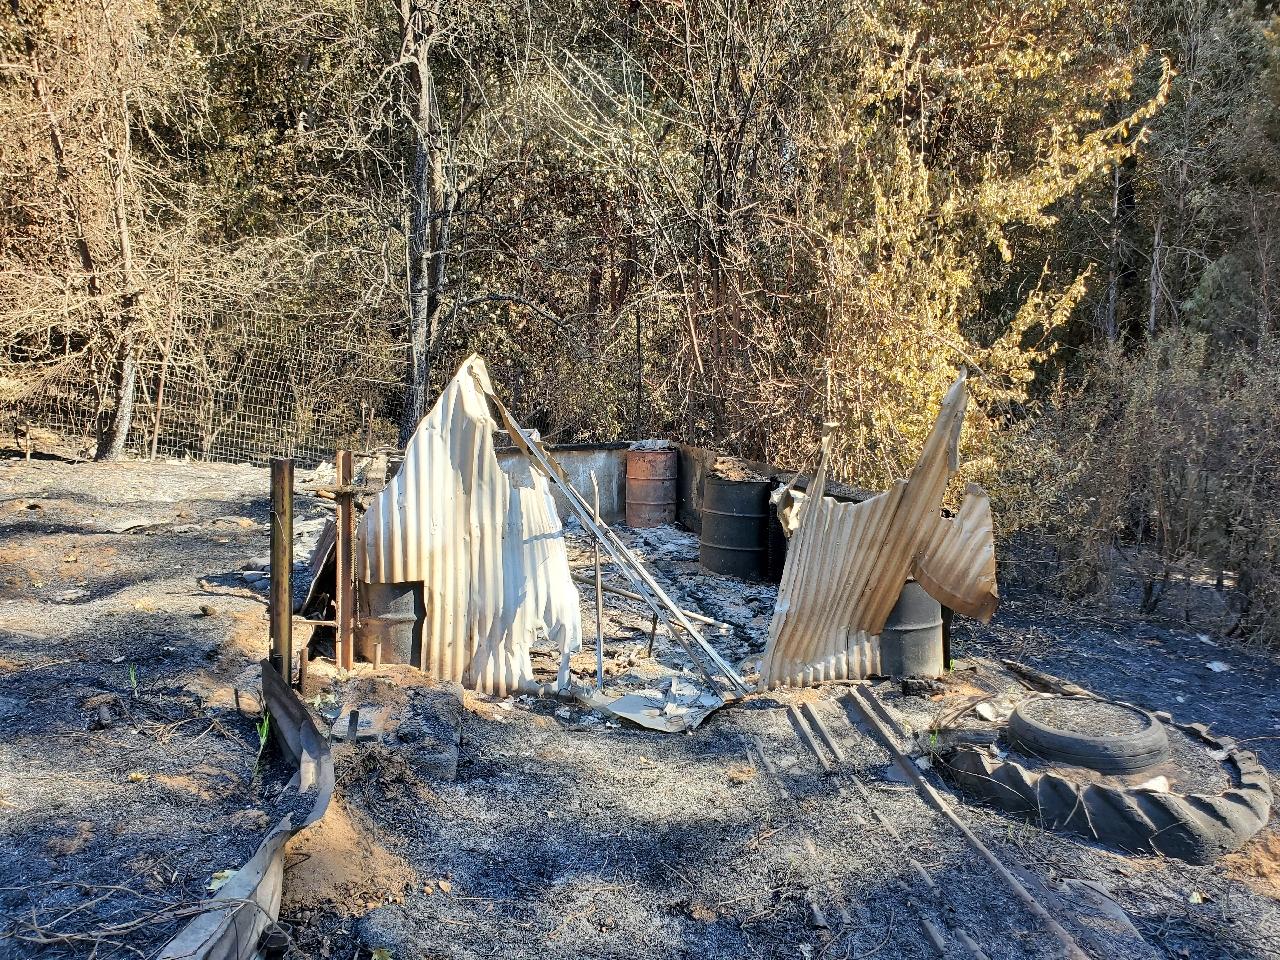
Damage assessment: destroyed